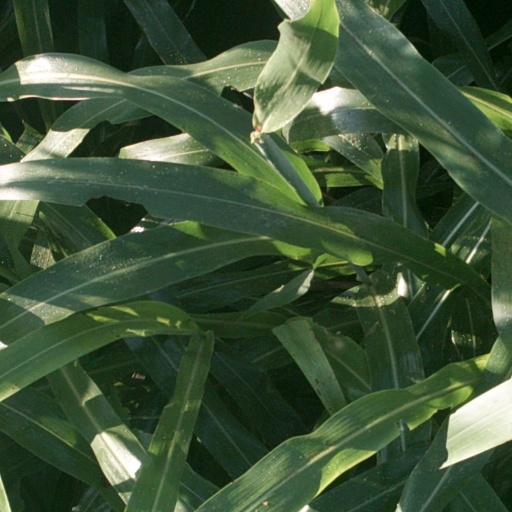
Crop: sorghum